Willem van Ruytenburch

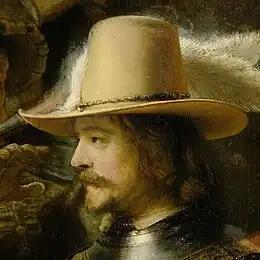
Detail of Willem van Ruytenburch from Rembrandt's "The Night Watch"

Willem van Ruytenburch, "lord of Vlaardingen and Vlaardingen-Ambacht" (1600–1652) was a member of the Dutch gentry and Amsterdam patriciate of the Dutch Golden Age. He became an alderman of Amsterdam and joined the Schutterij (city guard) of Frans Banninck Cocq. Willem was featured, as a lieutenant, in Rembrandt's 1642 painting "The Night Watch" for which he is now probably most famous.